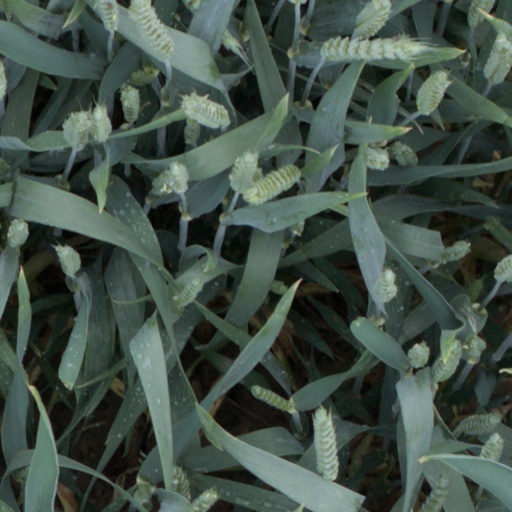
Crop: wheat